Vittorio the Vampire

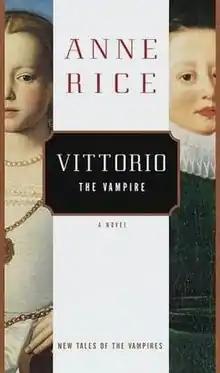
First edition

Vittorio the Vampire (1999) is a vampire novel by American writer Anne Rice. It is one of two novels in the "New Tales of the Vampires" series, along with "Pandora".